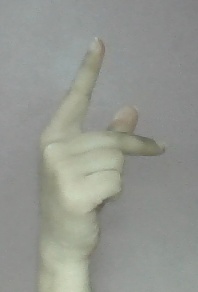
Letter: dha